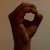
The image shows a hand gesture representing the letter 'O' in Indian Sign Language.